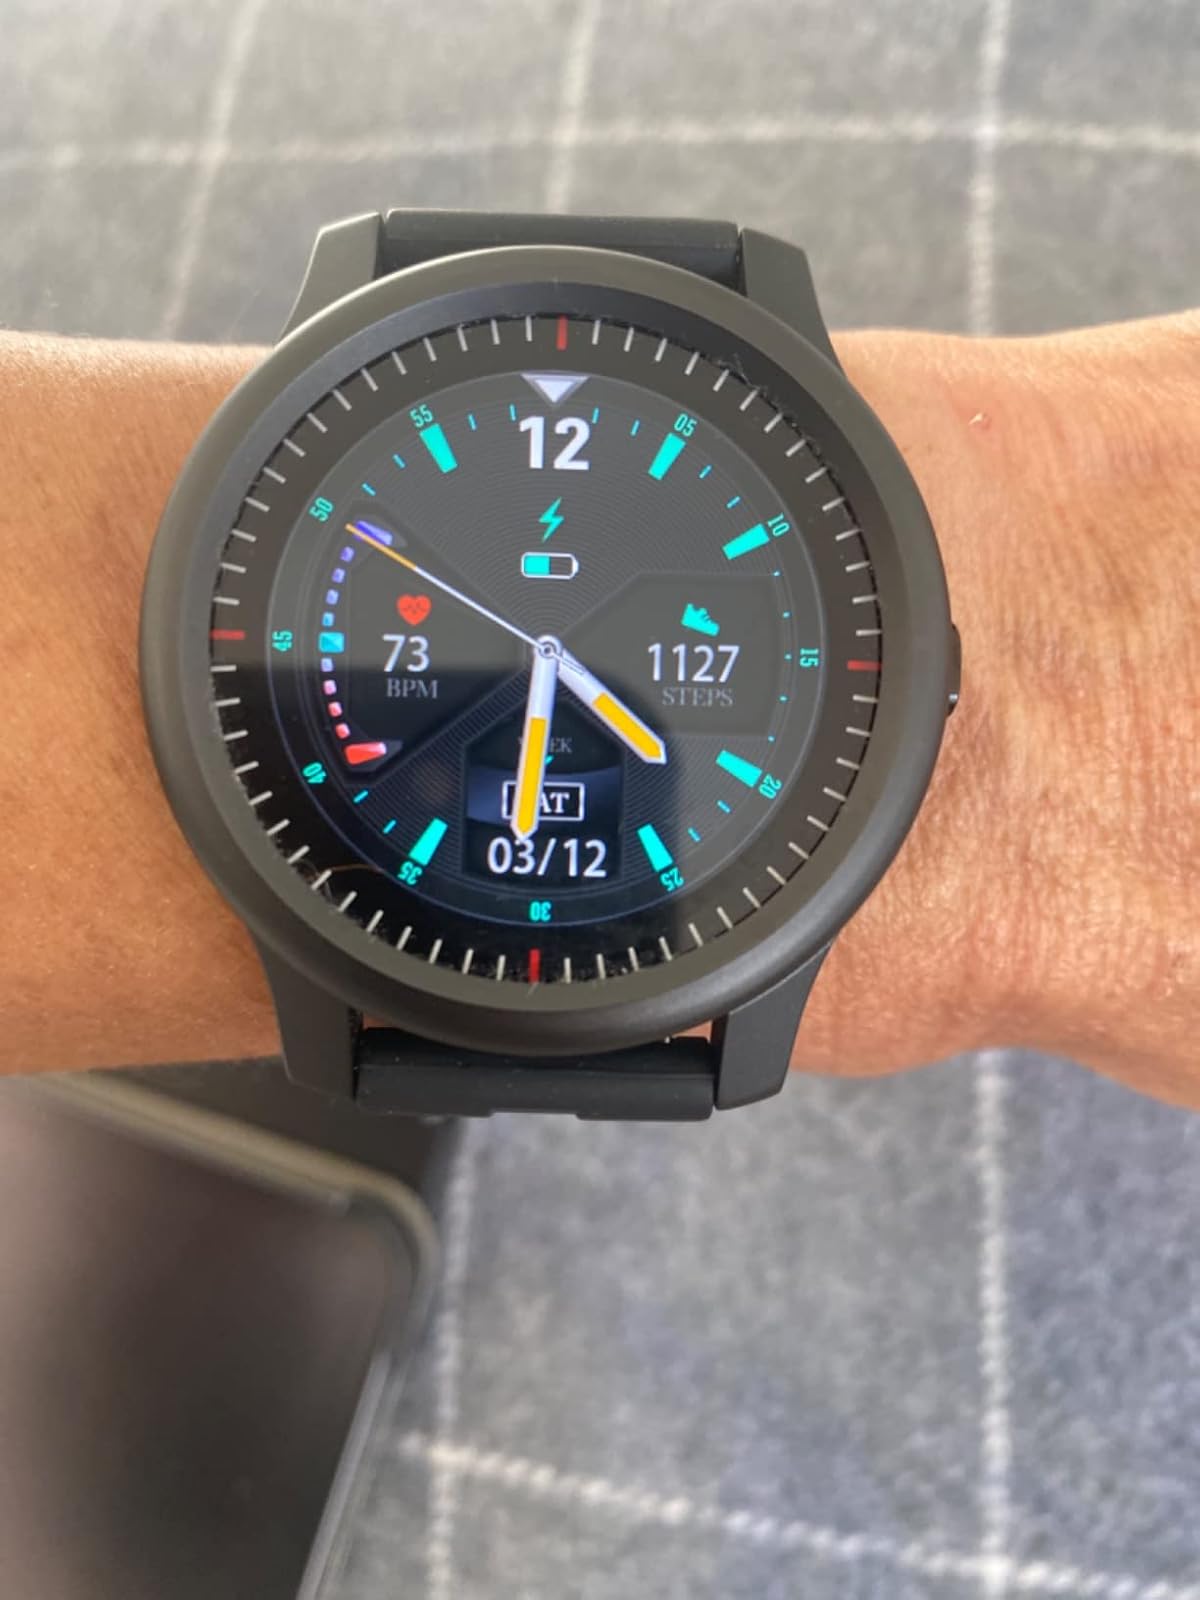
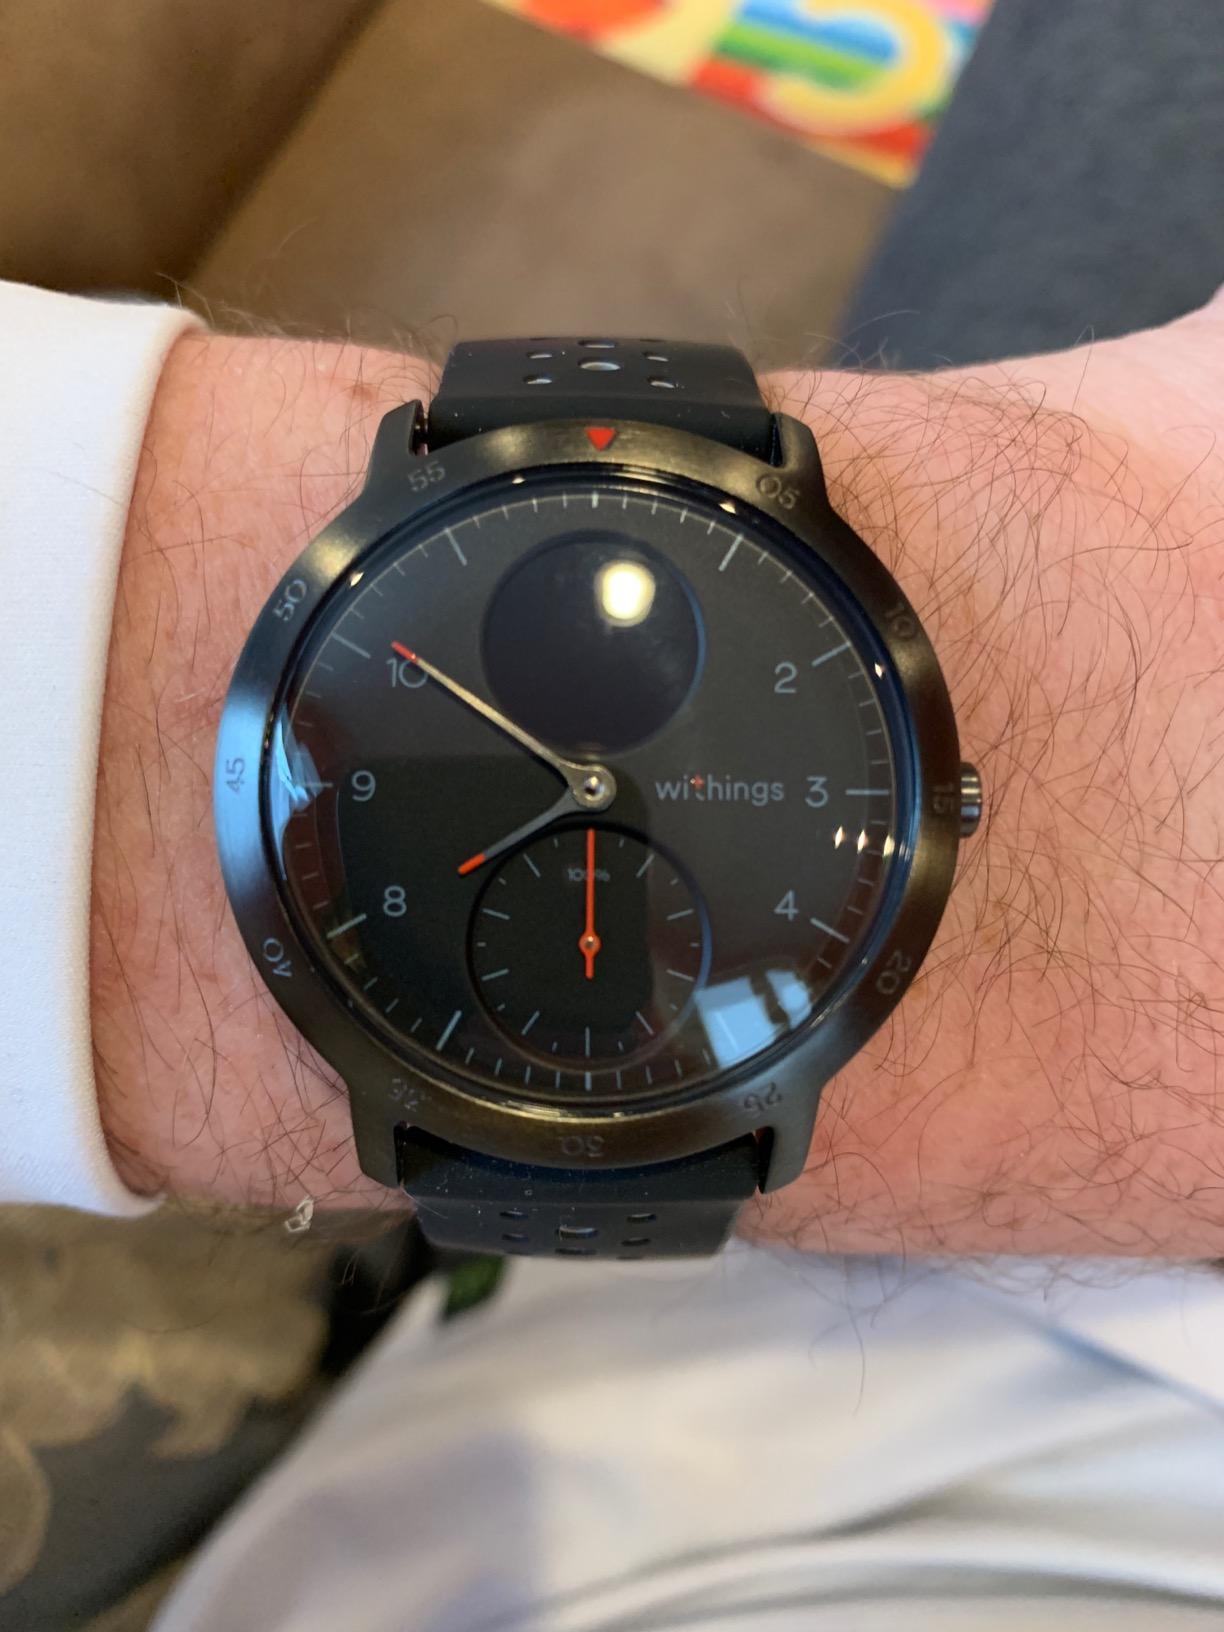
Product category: smartwatch
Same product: no